The Meaning of Life (TV series)

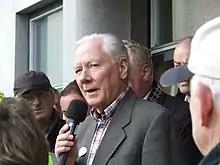
Gay Byrne is the presenter.

John Boland of the "Irish Independent" claimed the series became "more religious in thrust and tone as it progressed". He described the episode featuring Neil Jordan as a "bizarre encounter", in which the writer and filmmaker "grew more and more bemused" as Byrne questioned him in great detail about his religious faith. Jordan answered such questions as "Do you think your religion might return to you on your deathbed?" and "Do you think there's a day of reckoning?" with "I really haven't got a clue" and "I don't know, Gay" but when he commented that "every time I'm in a plane and it's hit by lightning I bless myself", Byrne replied "Hah!", as if, according to Boland, Jordan had "just revealed a basic faith in the Catholic Almighty rather than a reflex reaction to imminent catastrophe".